Question: Please indicate a possible affordance area of the bed that can be used for lying down
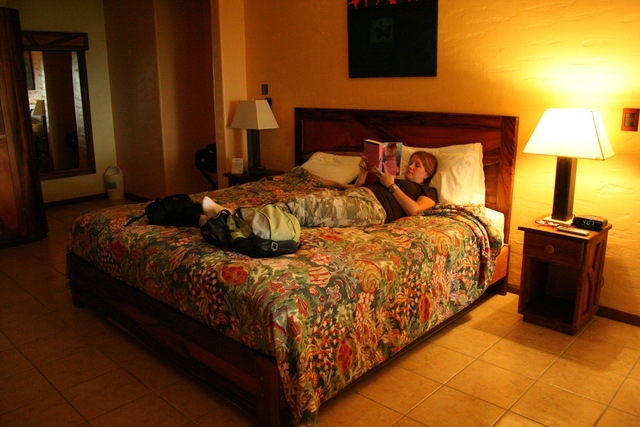
Answer: [56.5, 160, 499.5, 353]